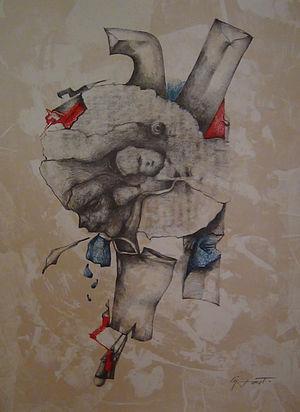
Modest Cuixart i Tàpies est un peintre espagnol.